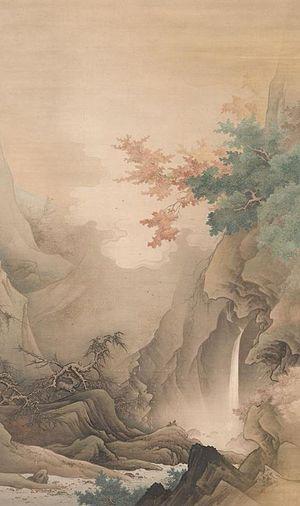
Hashimoto Gahō est un peintre japonais, l'un des derniers représentants de l'école Kanō.